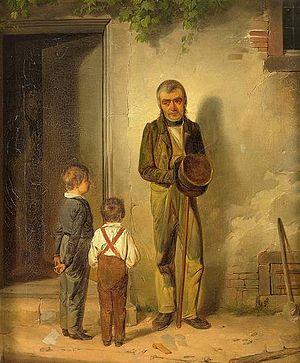
Karl Kronberger est un peintre autrichien.